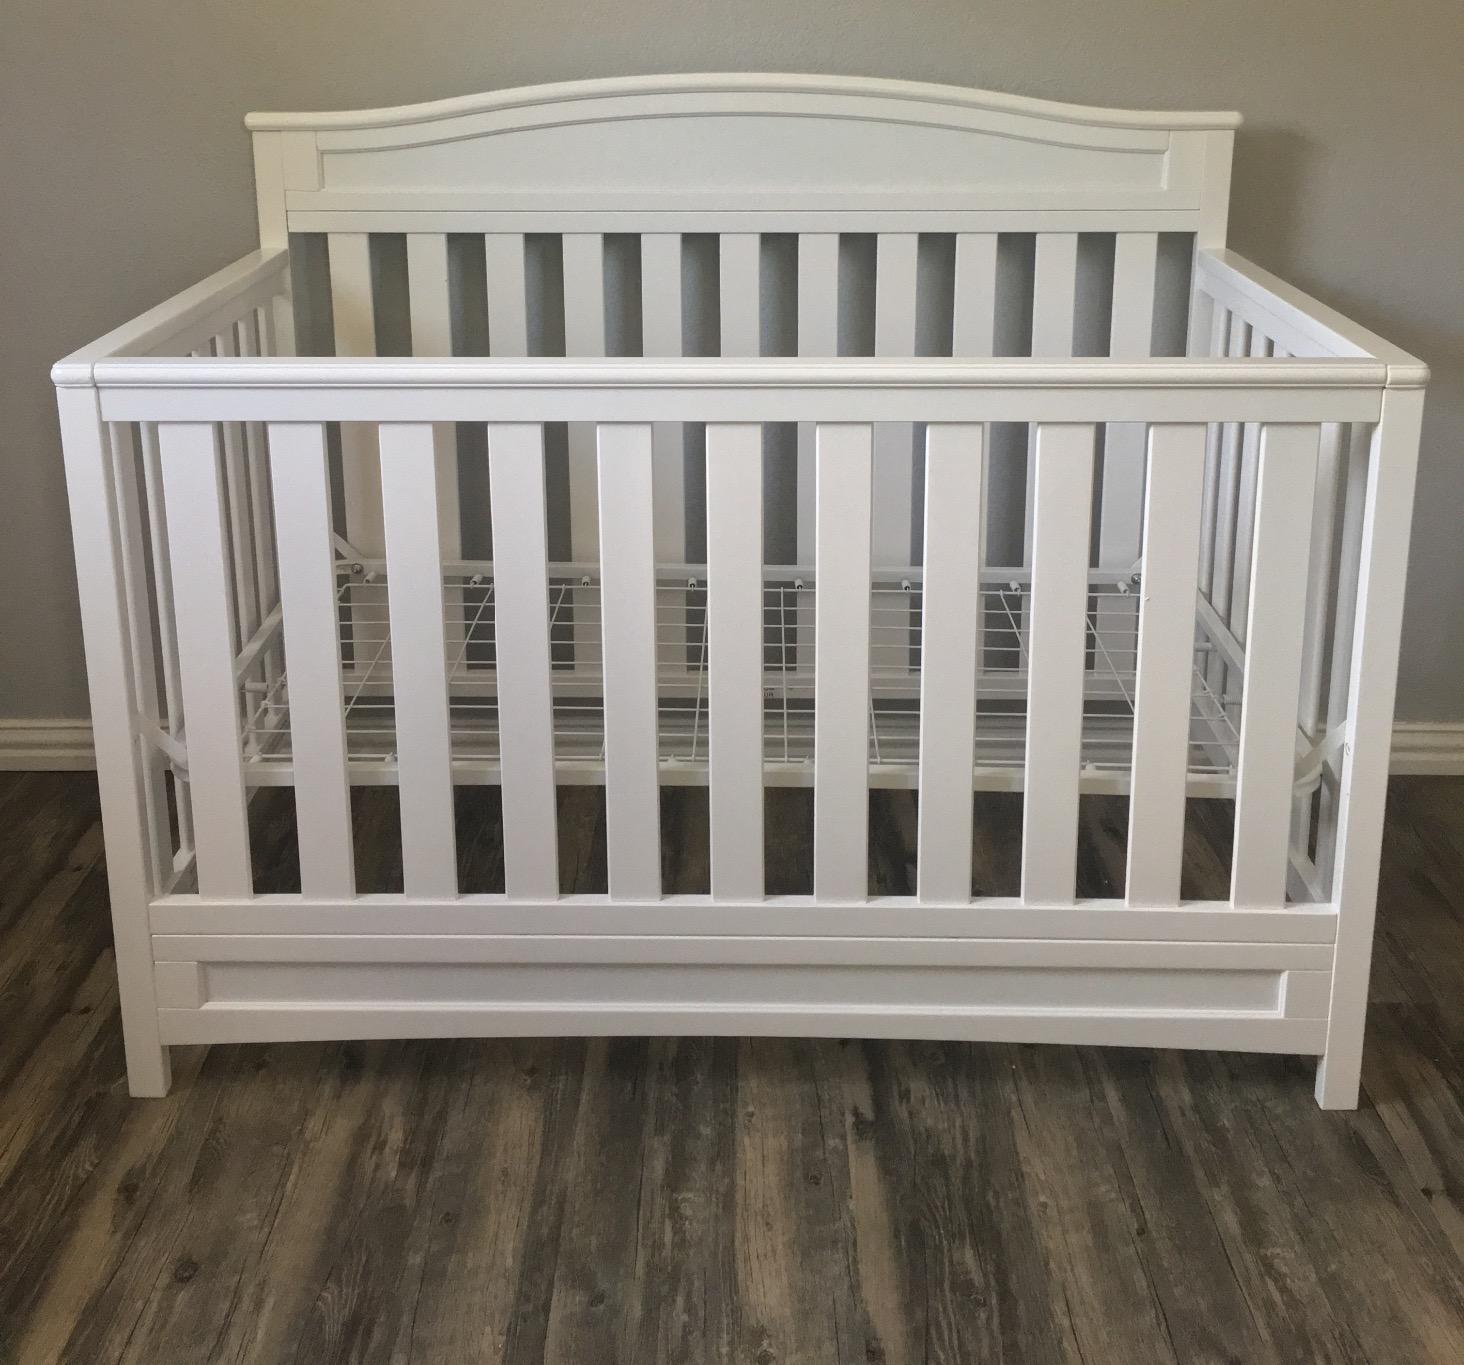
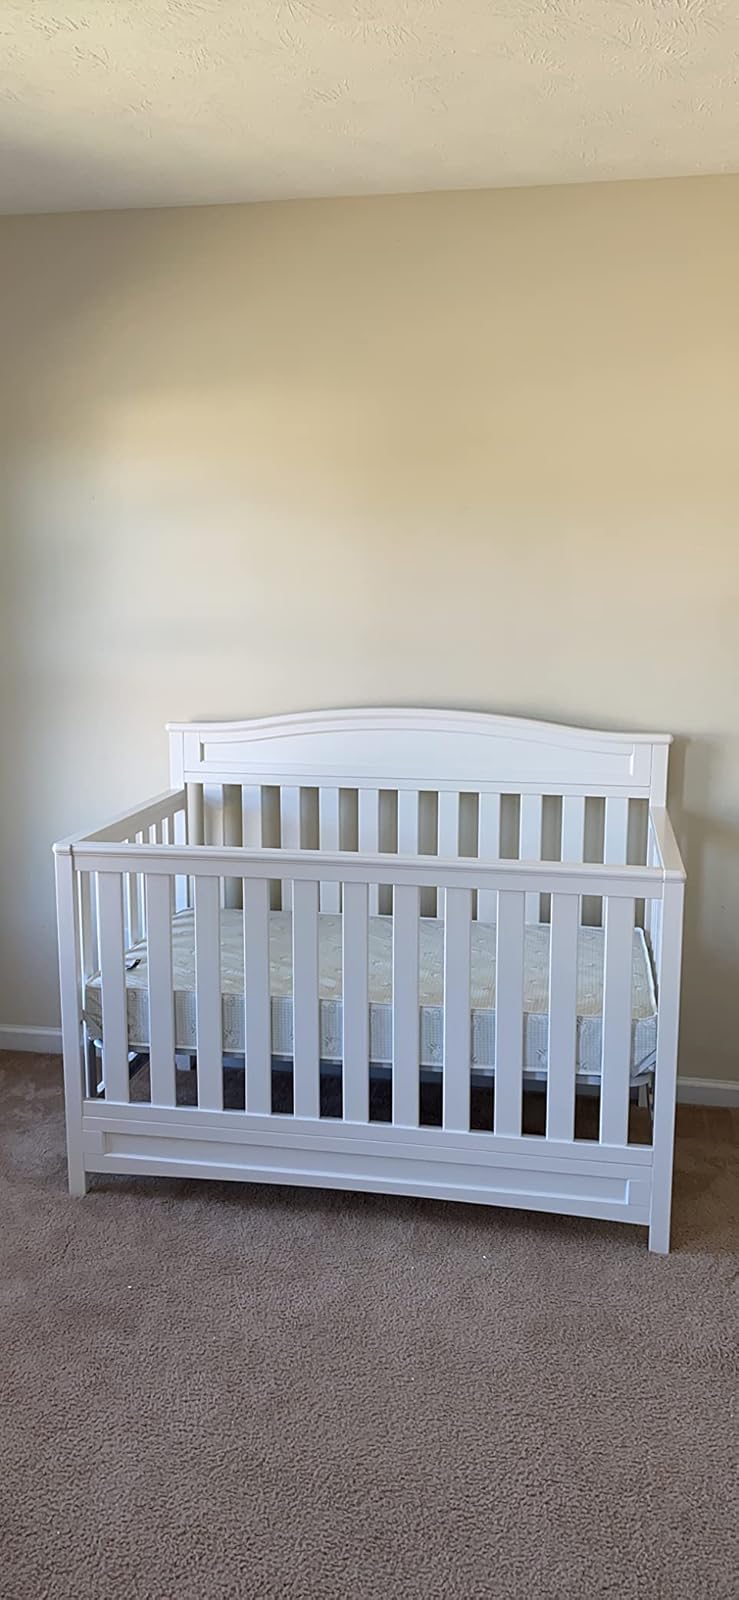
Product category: products_crib
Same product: yes